Emirgan Pier

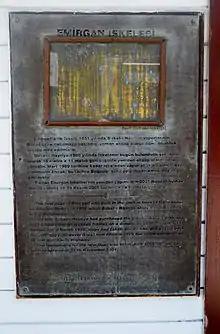
Inscription attached on the pier about the pier's history.

Emirgan Pier is a historic passenger ferryboat pier located in Emirgan neighborhood of Sarıyer district in Istanbul Province, Turkey. It serves ferries in Istanbul running between Çengelköy and İstinye on Bosphorus.